Deidesheim

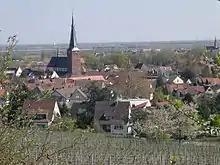
Deidesheim, seen from the northwest

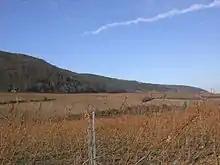
Meeting point of the Haardt and the Upper Rhine Plain

Deidesheim lies in the Palatinate in the Weinstraße region (as distinct from the "Deutsche Weinstraße" – or German Wine Route – itself). Deidesheim's municipal area stretches for , covering parts of three morphological and ecological units, namely the Palatinate Forest, the Weinstraße region's uplands and the Upper Rhine Plain: 23.9% of this area is used for agriculture, mainly grape-growing for wine, 67.9% of it is wooded, 0.6% is water, 7.4% is residential or transport-related and 0.1% of the land fits under none of these headings. The town itself lies some 1 000 m east of the Haardt. Deidesheim is found in the northwest of the Rhine-Neckar urban region in the middle of the Palatinate wine region. Running through the town is the German Wine Route.